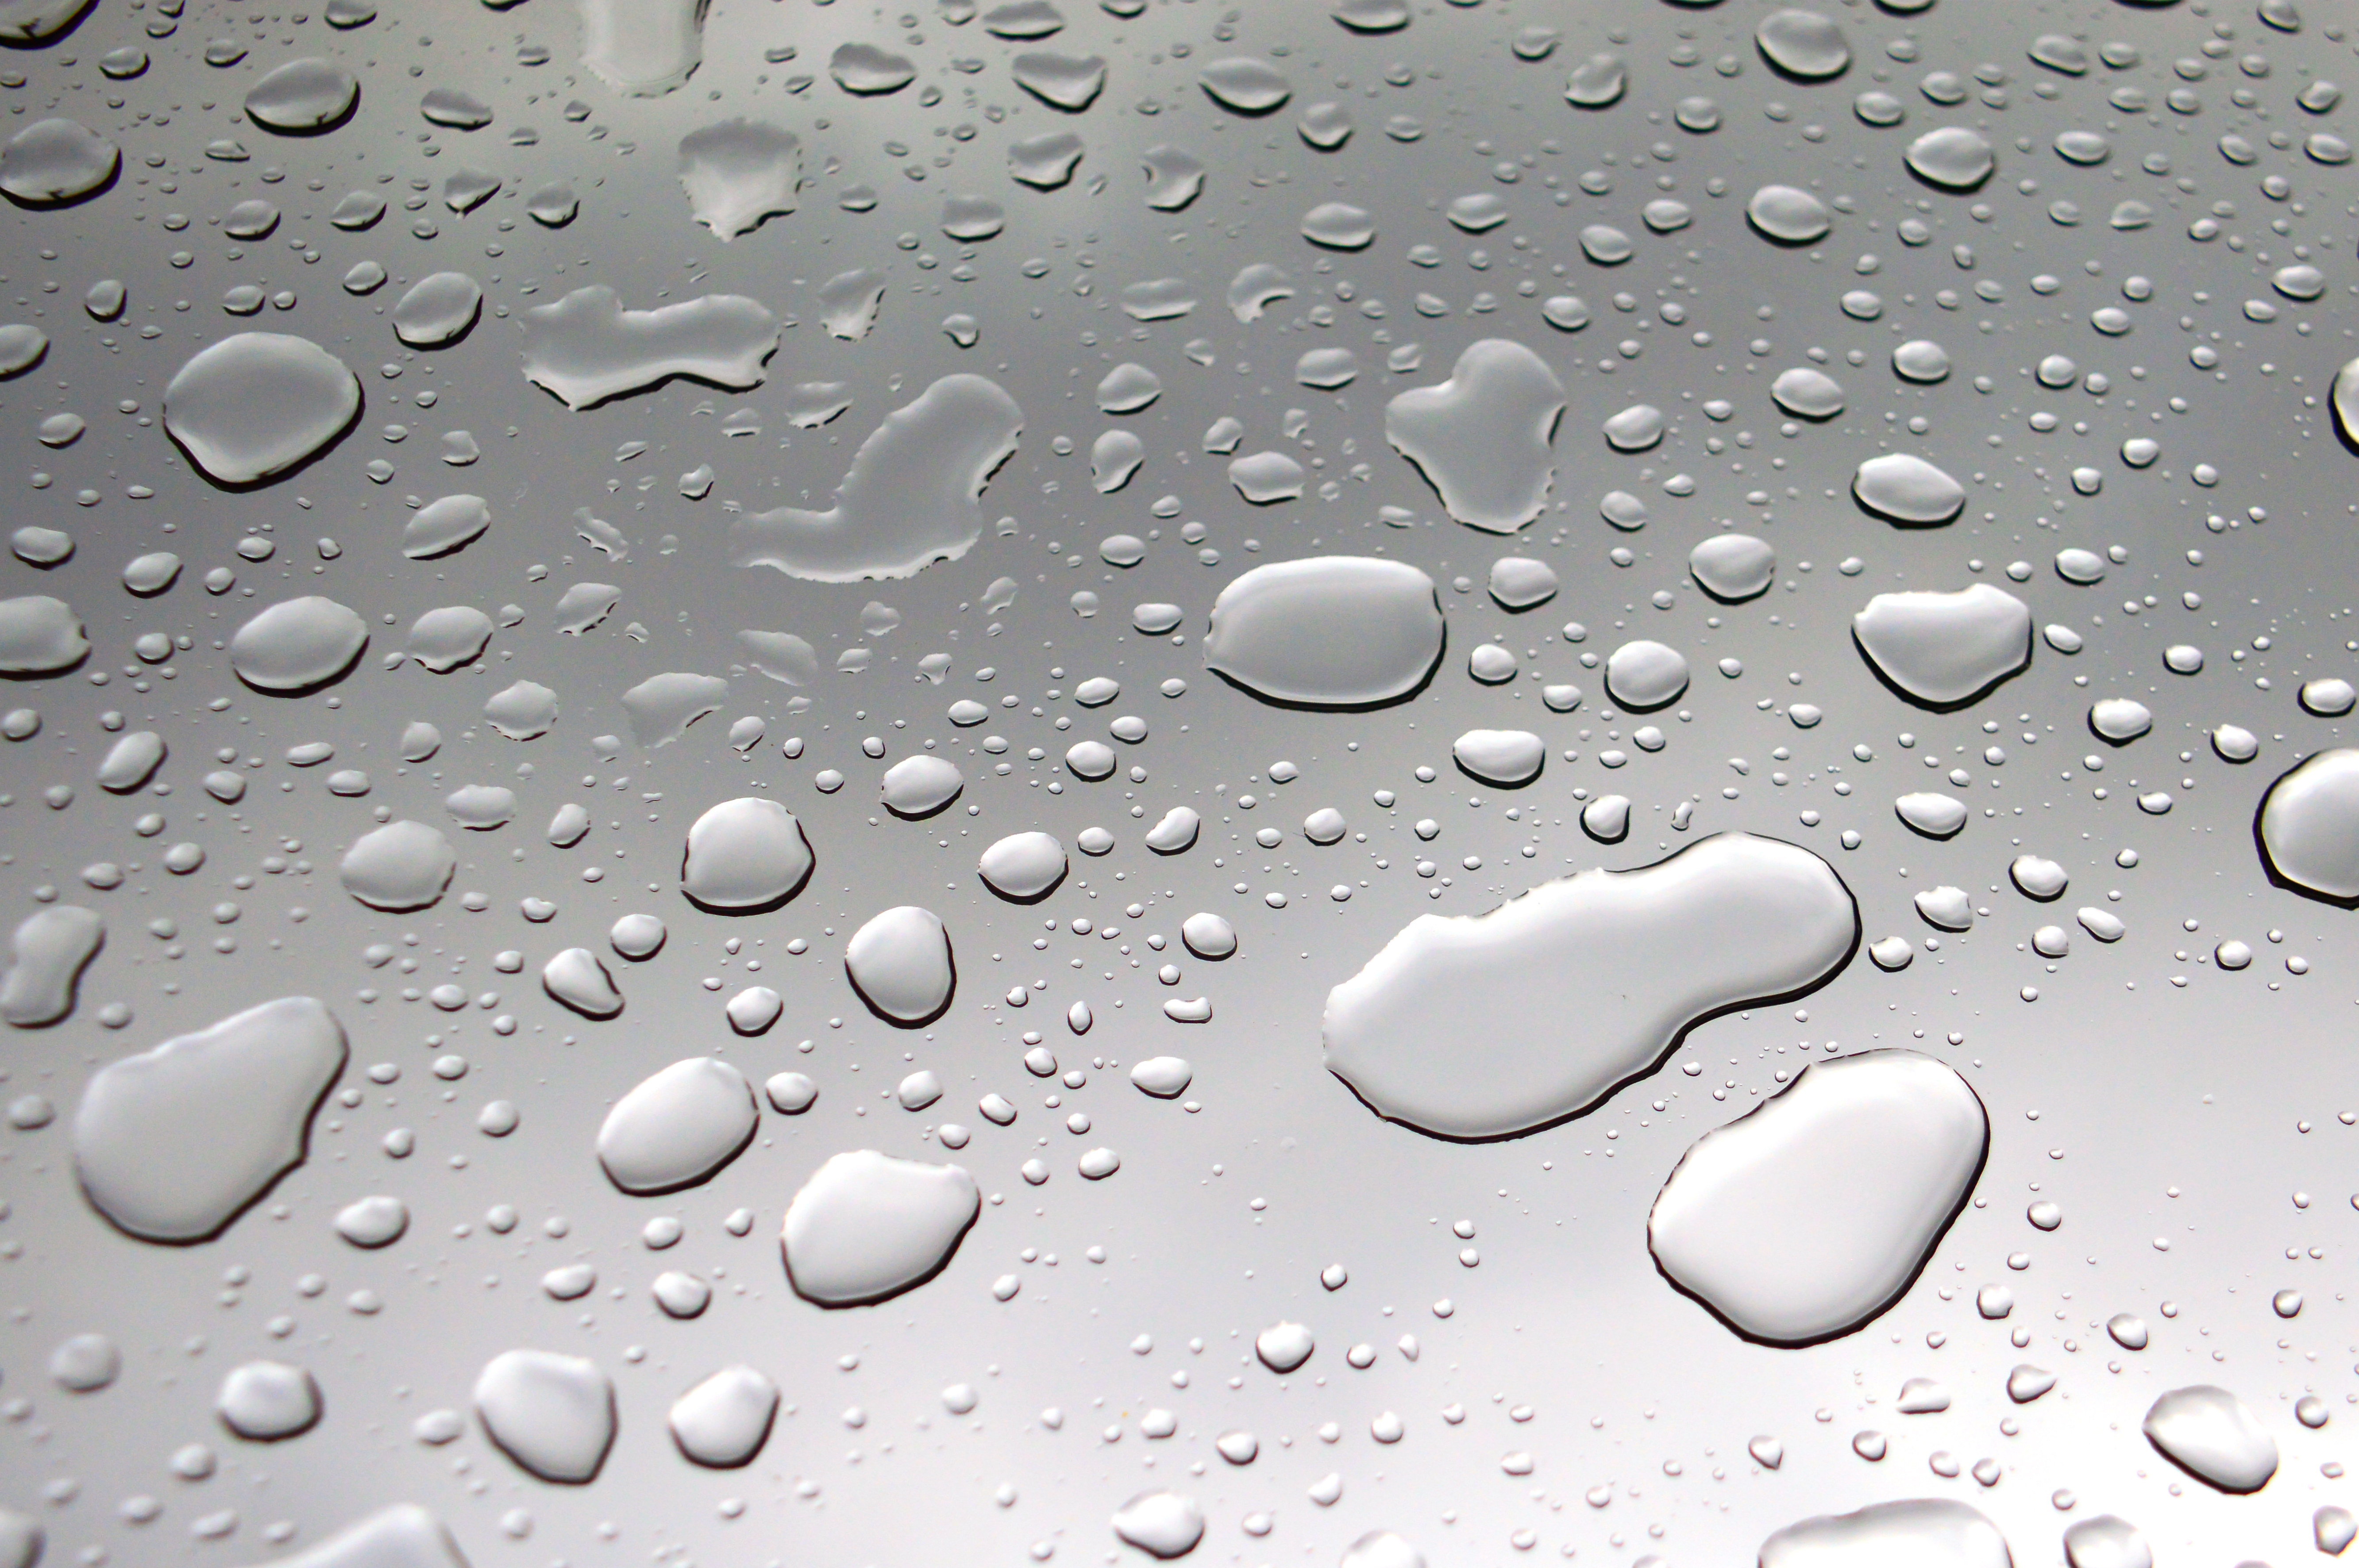
water, drops, background, drop, glass, nature, transparent, white, blue, isolated, bubble, shiny, wet, dew, rain, liquid, illustration, cold, vector, abstract, pattern, natural, bright, clear, macro, black and white, monochrome photography, monochrome, moisture, computer wallpaper